Adrián Fernández (motorcyclist)

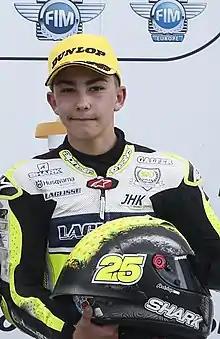
Fernández in 2019

Adrián Fernández González (born 31 January 2004) is a Spanish motorcycle racer. His older brother, Raúl, is also a motorcycle racer for Trackhouse Racing in the MotoGP class. They are not related to MotoGP rider Augusto Fernández.